Torra di Sant'Amanza

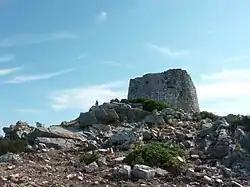

The Tower of Sant'Amanza is a ruined Genoese tower located in the commune of Bonifacio on the south east coast of the Corsica. The tower sits at a height of on the Punta di u Capicciolu headland. Only the round base survives.